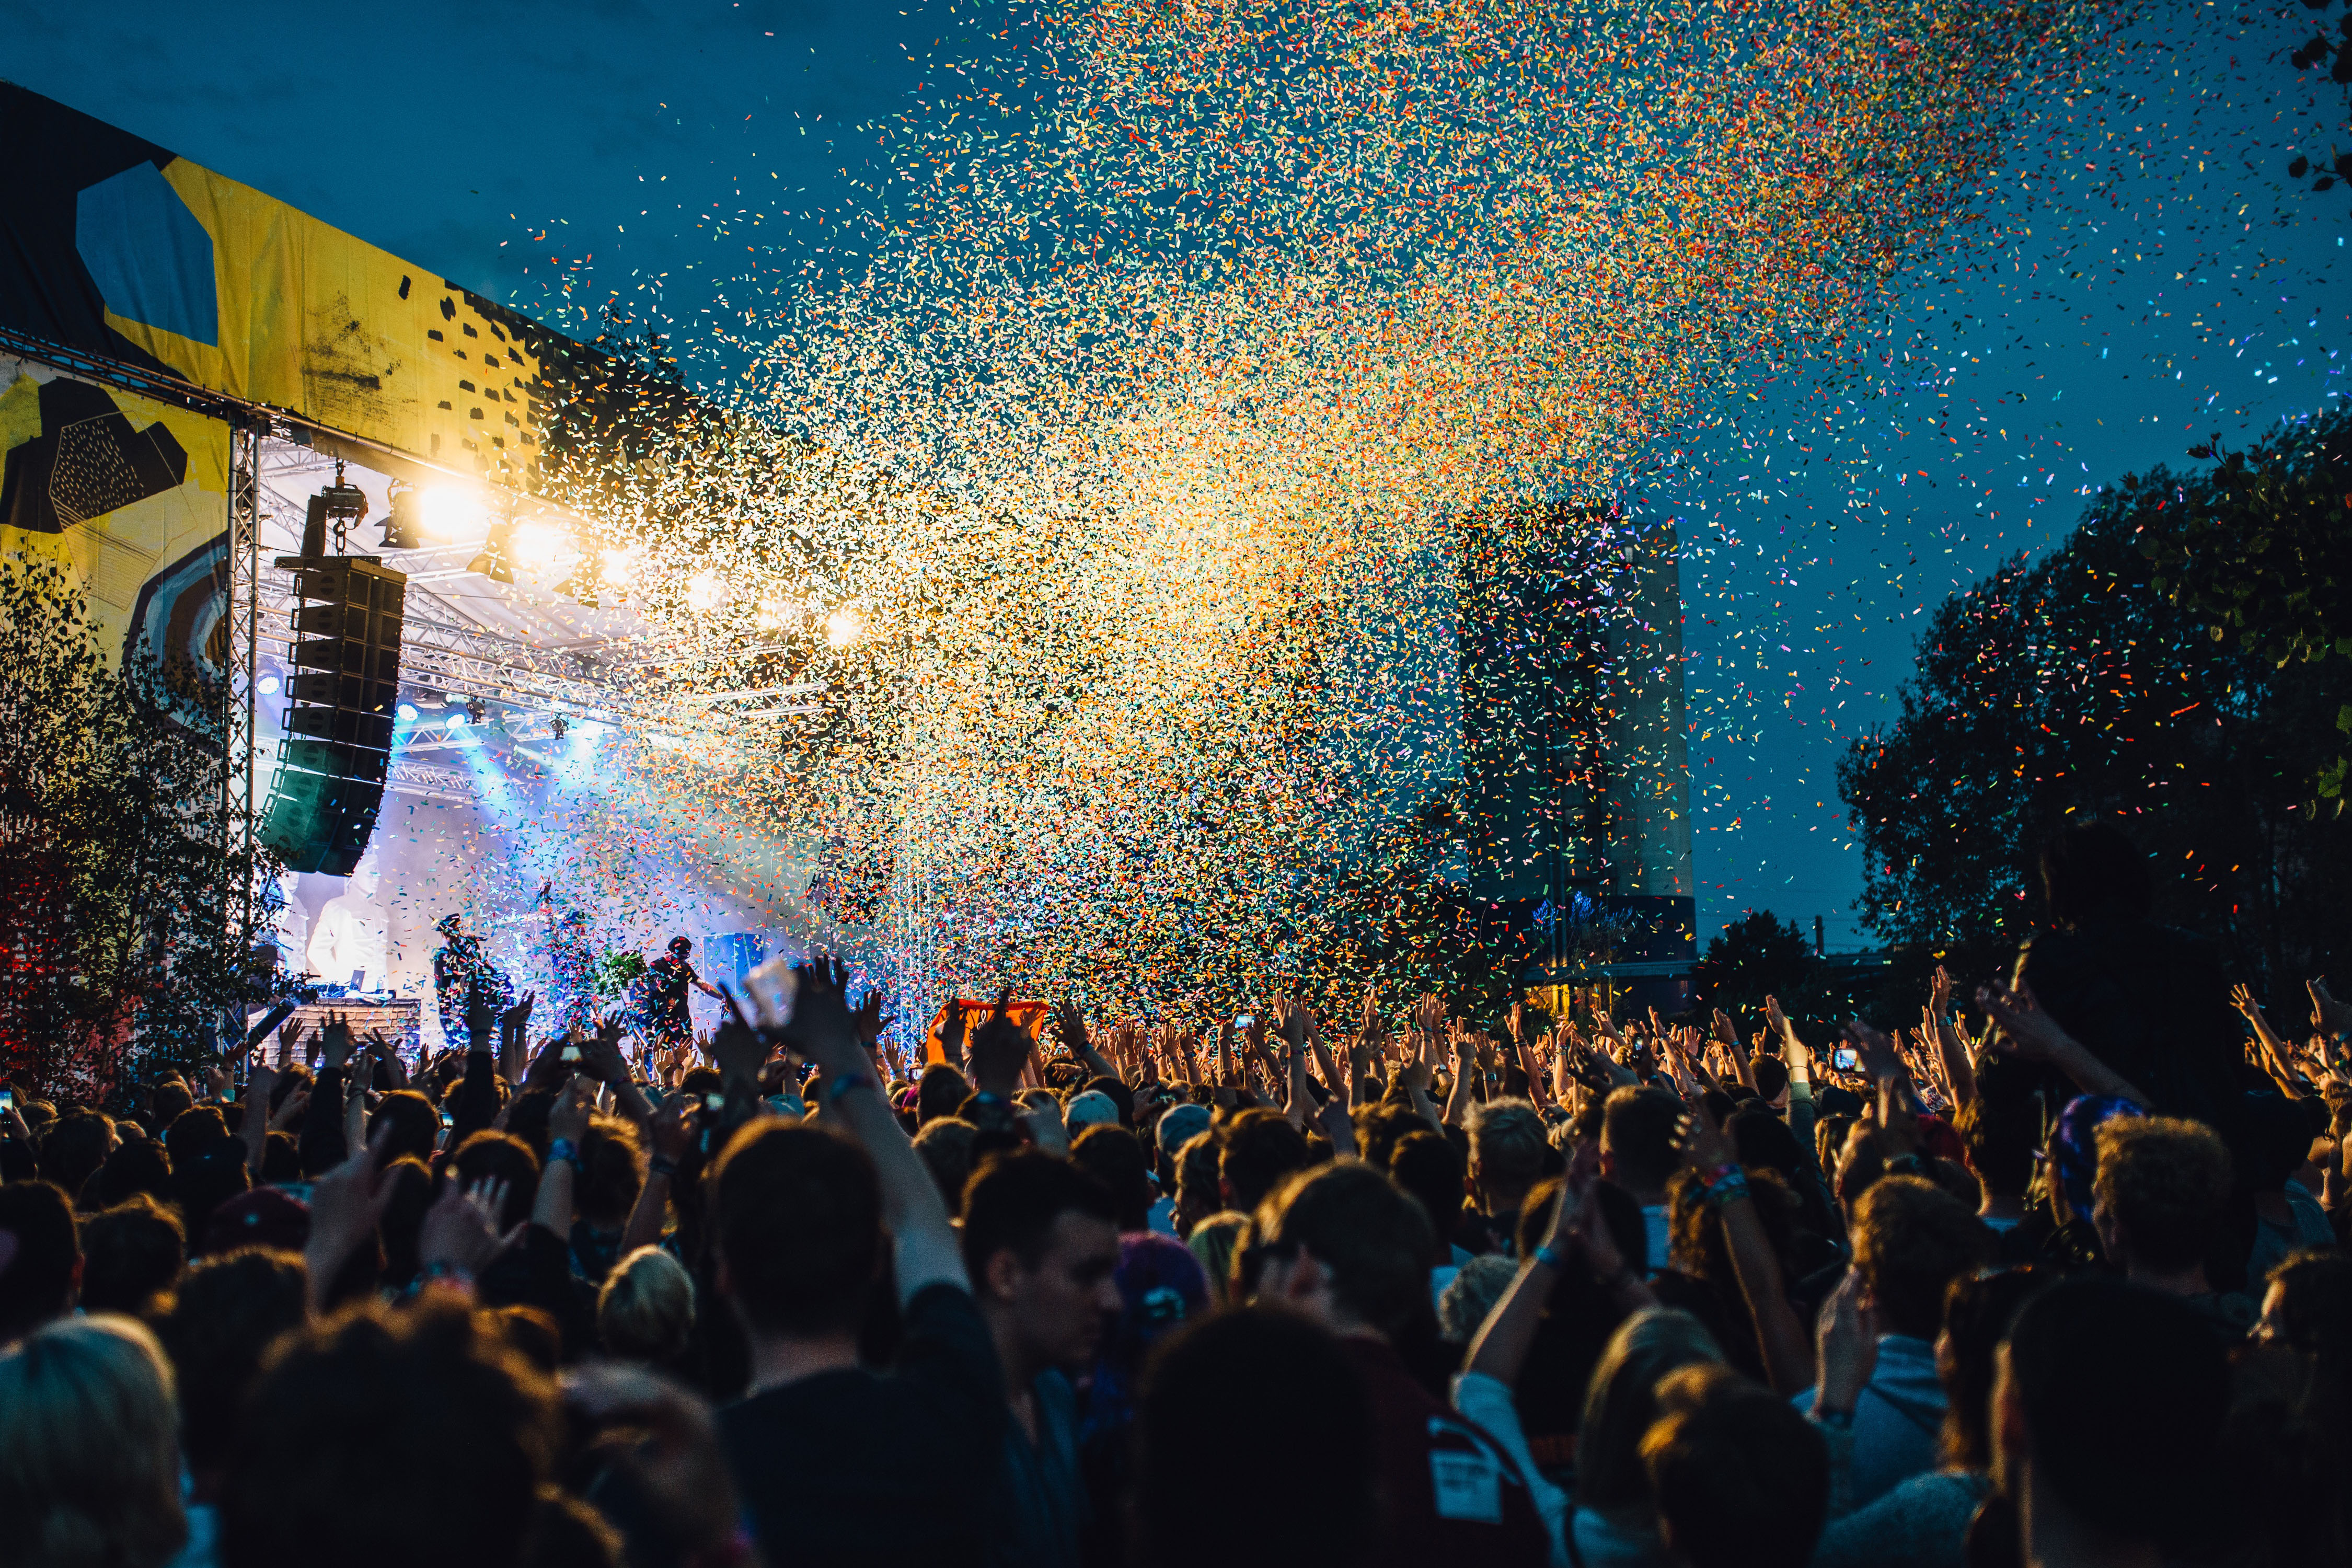
crowd, people, blue, sky, event, audience, performance, confetti, night, party, stage, fete, festival, leisure, world, spectacle, concert, party supply